Péter Urbin

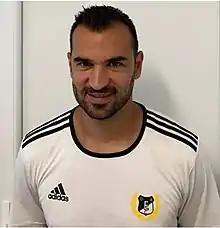
Péter Urbin

Péter Urbin (born 17 September 1984 in Debrecen) is a Hungarian footballer, who plays as a forward for Tiszafüred VSE.